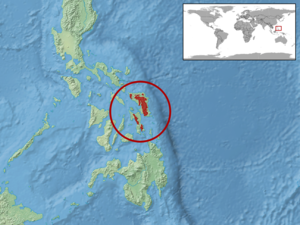
Pinoyscincus llanosi est une espèce de sauriens de la famille des Scincidae.